Dendi (gamer)

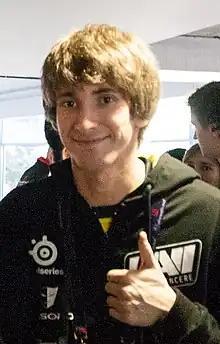
Dendi with Na'Vi in 2014

Danil Ishutin (born 30 December 1989), better known as Dendi, is a Ukrainian professional "Dota 2" player. He is best known for his time with Natus Vincere (Na'Vi) in the 2010s, where he was a member of the team that won The International 2011. He left Na'Vi in 2018 and formed his own "Dota 2" organization in 2020, B8.